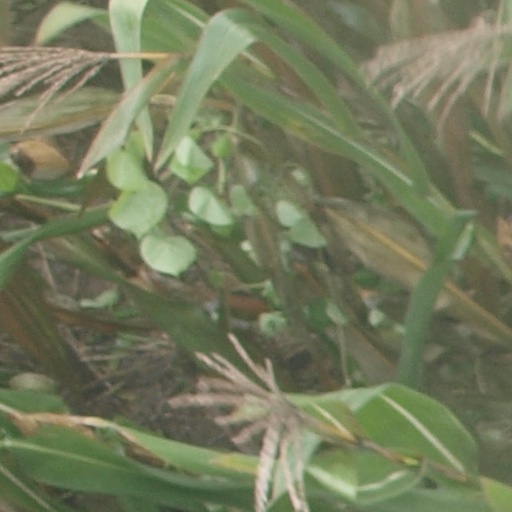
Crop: maize; corn